Phil Mogg

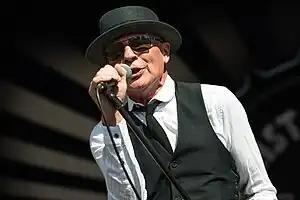
Mogg performing with UFO in 2022

Phillip John Mogg (born 15 April 1948, Wood Green, London) is an English singer. He was the lead singer and frontman of the hard rock band UFO, which he co-founded with longtime friends Pete Way, Andy Parker and Mick Bolton in 1968.